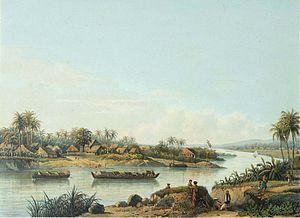
Le fleuve Solo, en javanais Bengawan Solo, est le fleuve le plus long de l'île de Java. Long de 549 kilomètres, il prend sa source dans le village de Jeblogan, dans la province de Java central, et se jette dans la mer de Java au cap Ujung Pangkah dans la province de Java oriental.